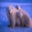
Label: bear